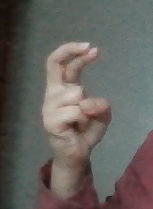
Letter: zay